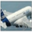
Label: airplane